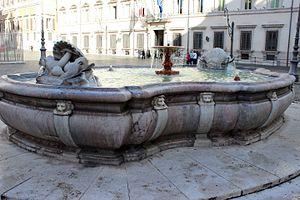
La fontaine de la Piazza Colonna est située à Rome, sur la place homonyme, à quelques mètres de la colonne de Marc Aurèle qui donne son nom à la place elle-même.